Affandi

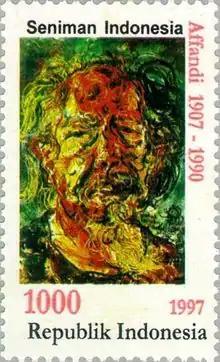
Affandi, self-portrait on a 1997 stamp

Affandi (18 May 1907 – 23 May 1990) was an Indonesian artist. Born in Cirebon, West Java, as the son of R. Koesoema, who was a surveyor at a local sugar factory, Affandi finished his upper secondary school in Jakarta. He gave up his studies to pursue his desire to become an artist. Beginning in 1934, Affandi began teaching himself how to paint. He married Maryati, a fellow artist. One of his children, Kartika also became an artist.